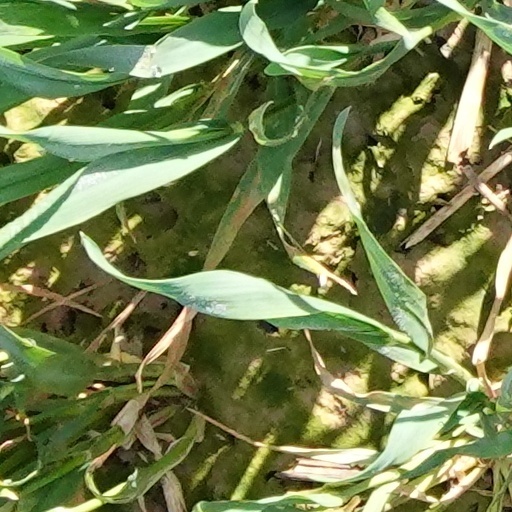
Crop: wheat